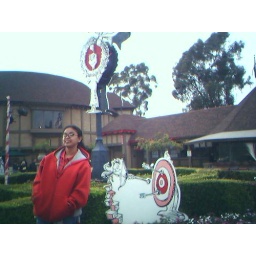
cat in rhaetia red hat